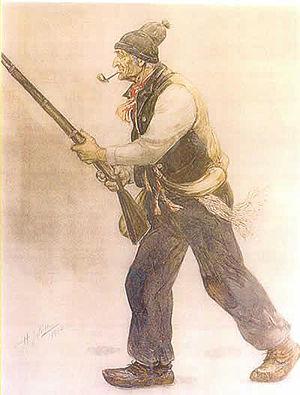
La bataille de Baker's Farm eut lieu au Canada en novembre 1838 lors de la Rébellion des Patriotes ; elle fut le premier et dernier succès militaire des Patriotes de la campagne de 1838.
La rébellion des Patriotes, la rébellion du Bas-Canada ou encore les insurrections de 1837-1838, est un conflit militaire survenu de 1837 à 1838 dans la colonie britannique du Bas-Canada. Elle est l'aboutissement d'un conflit politique larvé qui existait depuis le début du XIXᵉ siècle entre la population civile et l'occupant militaire colonial. Simultanée avec la rébellion du Haut-Canada, dans la colonie voisine du Haut-Canada, les deux constituèrent les rébellions dans les colonies canadiennes.